Morphou

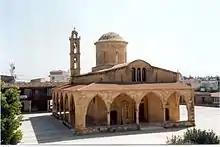
The St Mamas Church

It contains one of the many churches in the country dedicated to St. Mamas, popularly believed to have lived as a hermit in a cave near Morphou. According to local legend, he was a hermit living in very poor circumstances and when the authorities tried to tax him, he evaded them. Soldiers were sent out and captured him but on the way back to town, he saw a lion attacking a lamb, escaped the soldiers, saved the lamb, jumped on the lion's back and in that way came to town. His bravery earned him exemption from tax, hence his traditional attribute.